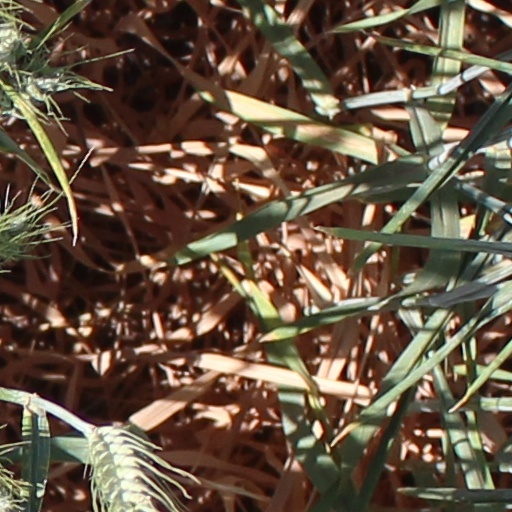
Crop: wheat